Sama Lukonde

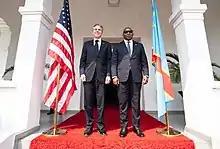
Lukonde with United States Secretary of State Antony Blinken on a visit to Kinshasa in August 2022.

Lukonde was born on 4 August 1977, in Paris, and is an engineer by training. He is the son of , an important figure in the political scene of his native Katanga who was assassinated in 2001.